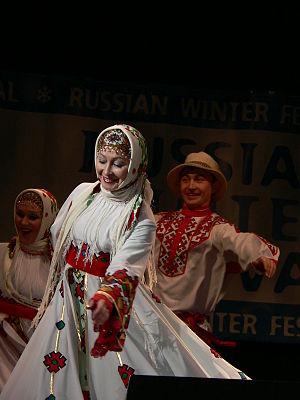
Les Tchouvaches sont un peuple turcophone, originaire d'une région allant de la Volga à la Sibérie. Aujourd'hui, ils vivent surtout en Tchouvachie, république autonome au sein de la Fédération russe.